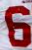
Number: 6